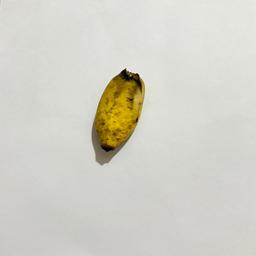
Banana variety: Sabri Kola